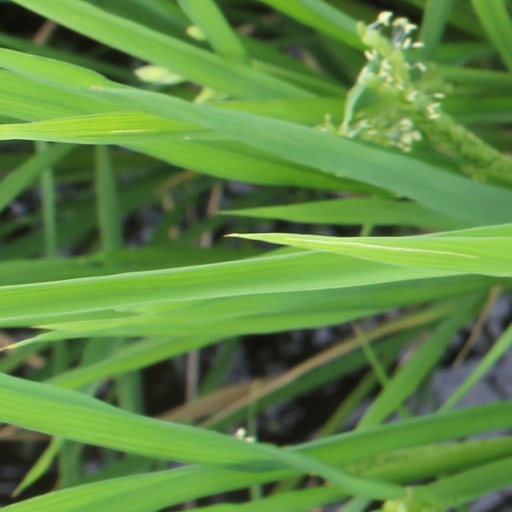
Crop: rice